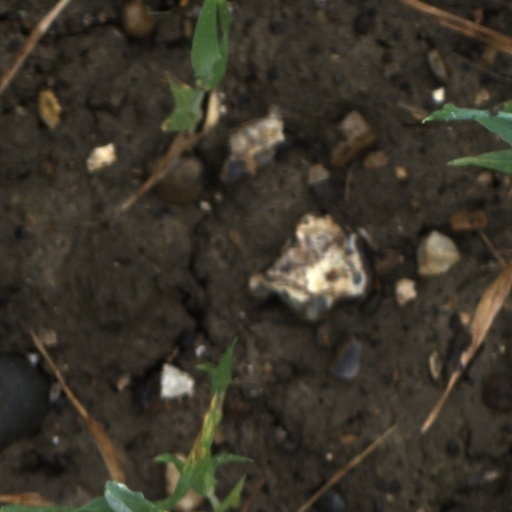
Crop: wheat